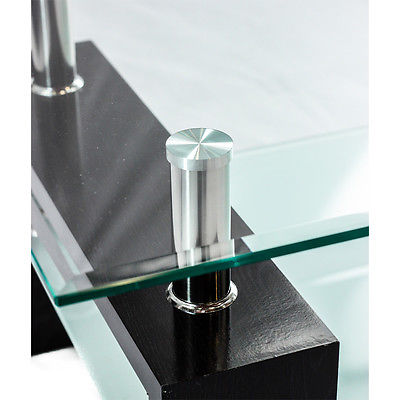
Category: table